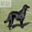
Label: dog